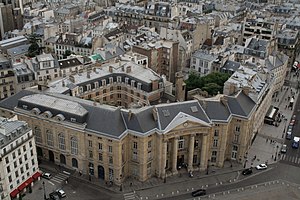
5. arrondissement i Paris
5. arrondissements rådhus
5. arrondissement i Paris er et af Paris' 20 arrondissementer og er placeret i centrum af byen på venstre Seinebred. Det kaldes også arrondissement du Panthéon.